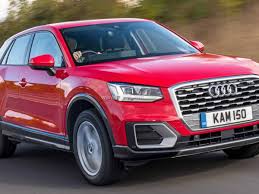
Label: noambulance